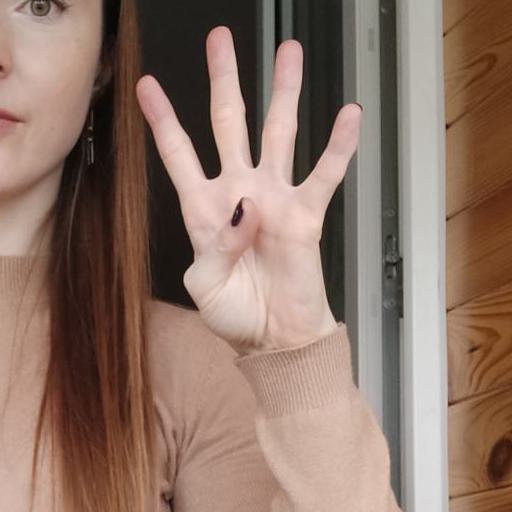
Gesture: four